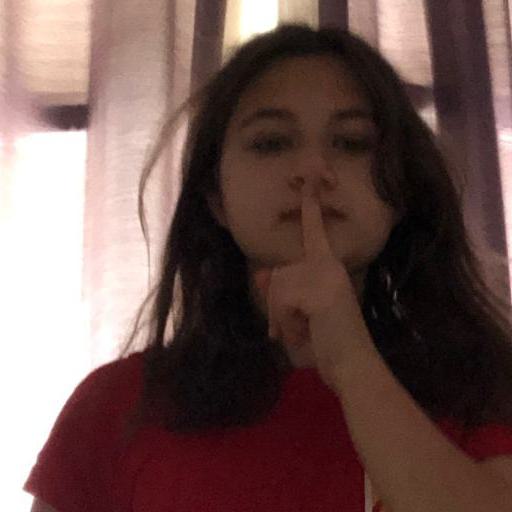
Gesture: mute